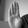
ASL letter: B